Erich Mielke

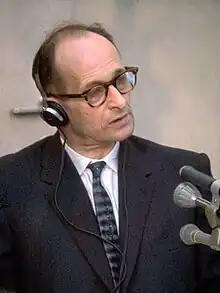
Former SS Lieutenant Colonel Adolf Eichmann during his trial in Jerusalem, 1961

In January 1947, two retired Berlin policemen recognized Mielke at an official function. Informing the head of the criminal police in West Berlin, the policemen demanded that Mielke be arrested and prosecuted for the murders of Captains Anlauf and Lenck. Wilhelm Kühnast, the Public Prosecutor of Berlin, was immediately informed and ordered a search of the Kammergericht archives. To his astonishment, the files of the 1931 murders had survived the wartime bombing of Germany. Finding ample evidence of Mielke's involvement, Kühnast ordered the arrest of the communist policeman.